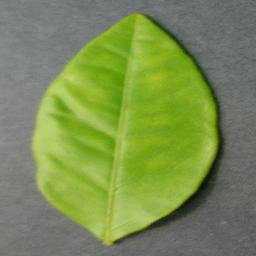
Label: Orange___Haunglongbing_(Citrus_greening)